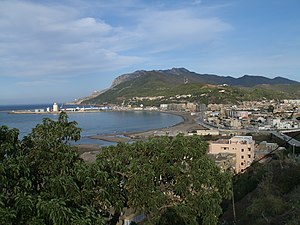
Ténès
Ténès er en havneby ved Middelhavet i Algeriet. Byen ligger ved floden Alalas udløb i havet.